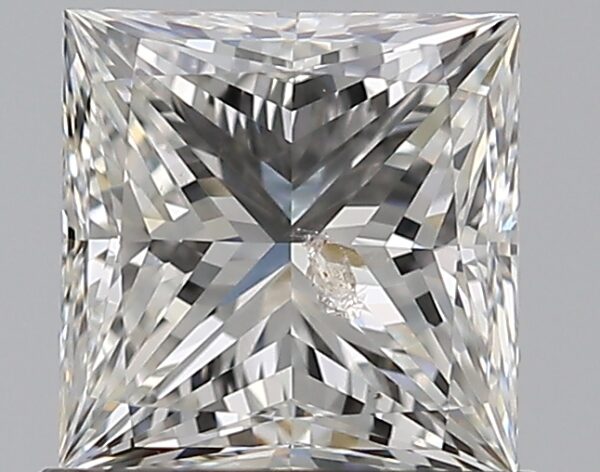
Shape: princess
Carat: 1.01
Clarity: SI2
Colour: H
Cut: EX
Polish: EX
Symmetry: VG
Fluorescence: N
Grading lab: GIA
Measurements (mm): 5.46 x 5.4 x 3.95